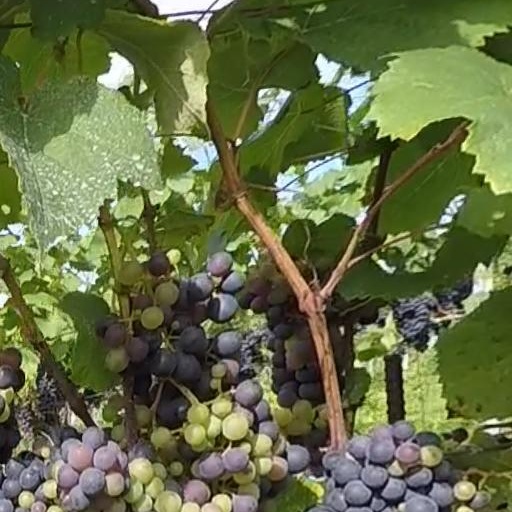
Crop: grape